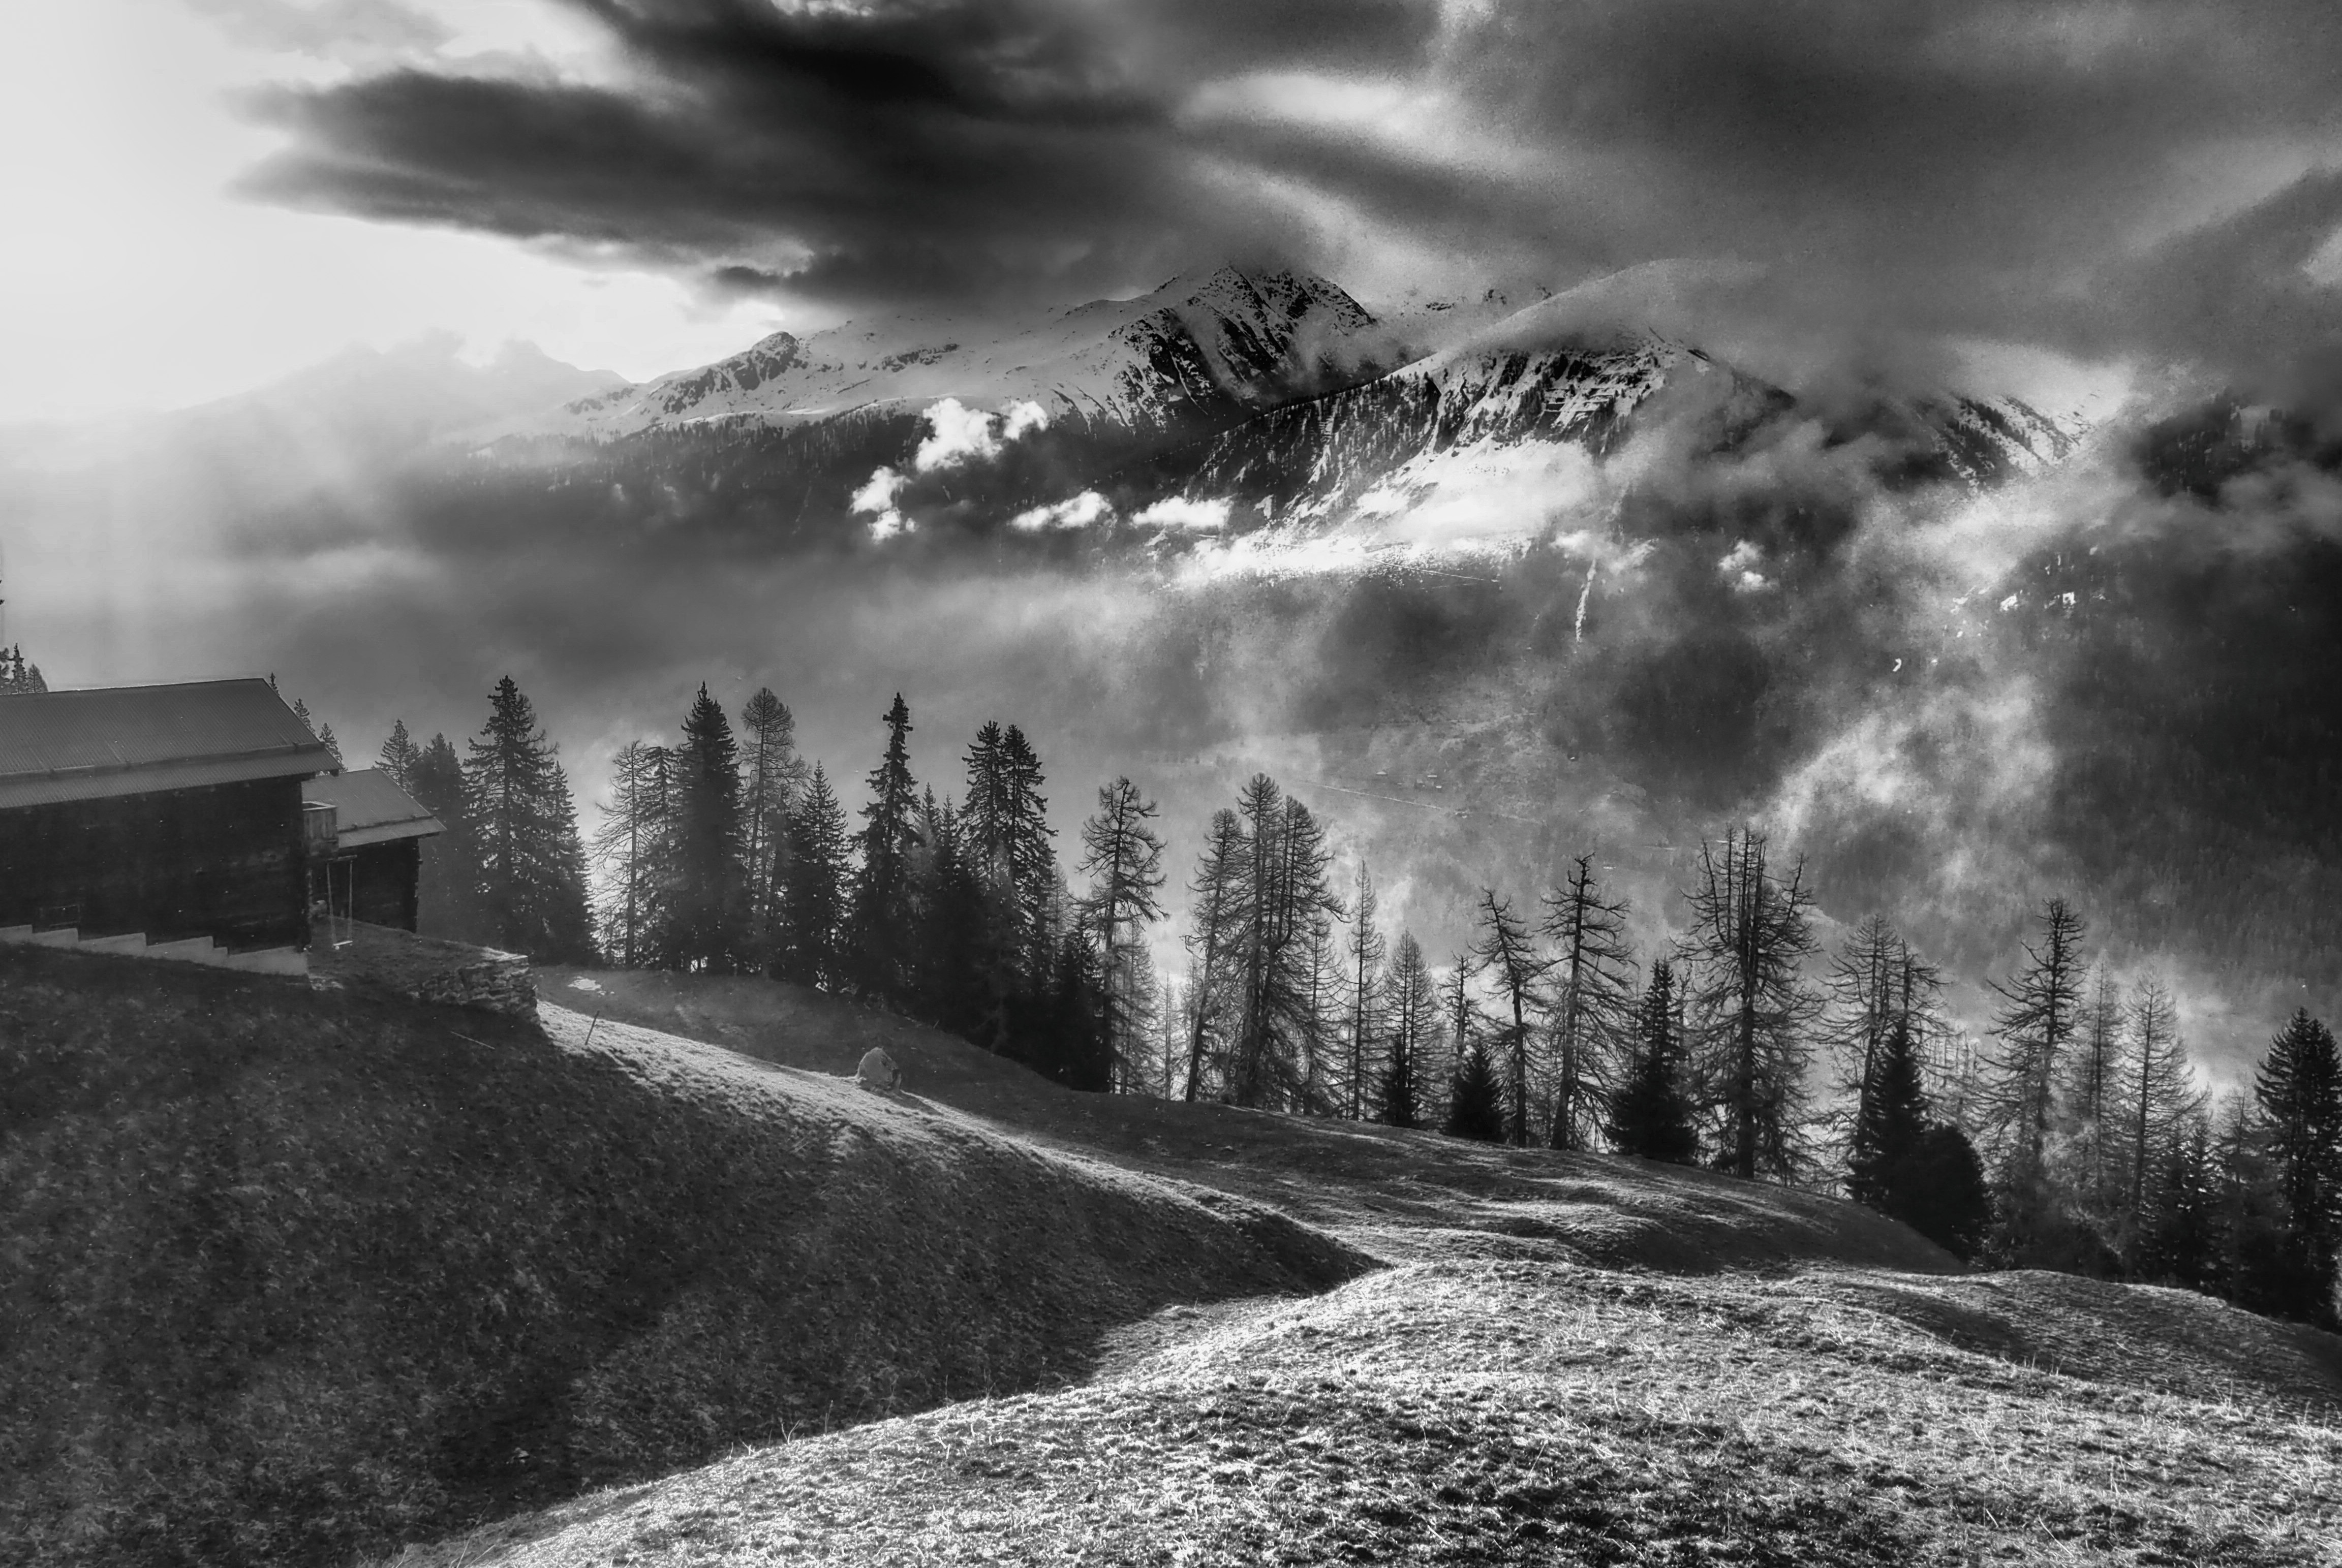
landscape, tree, nature, light, cloud, black and white, sky, sunrise, mist, photography, morning, weather, shadow, darkness, black, monochrome, alps, switzerland, landschaft, mountins, rural area, monochrome photography, atmospheric phenomenon